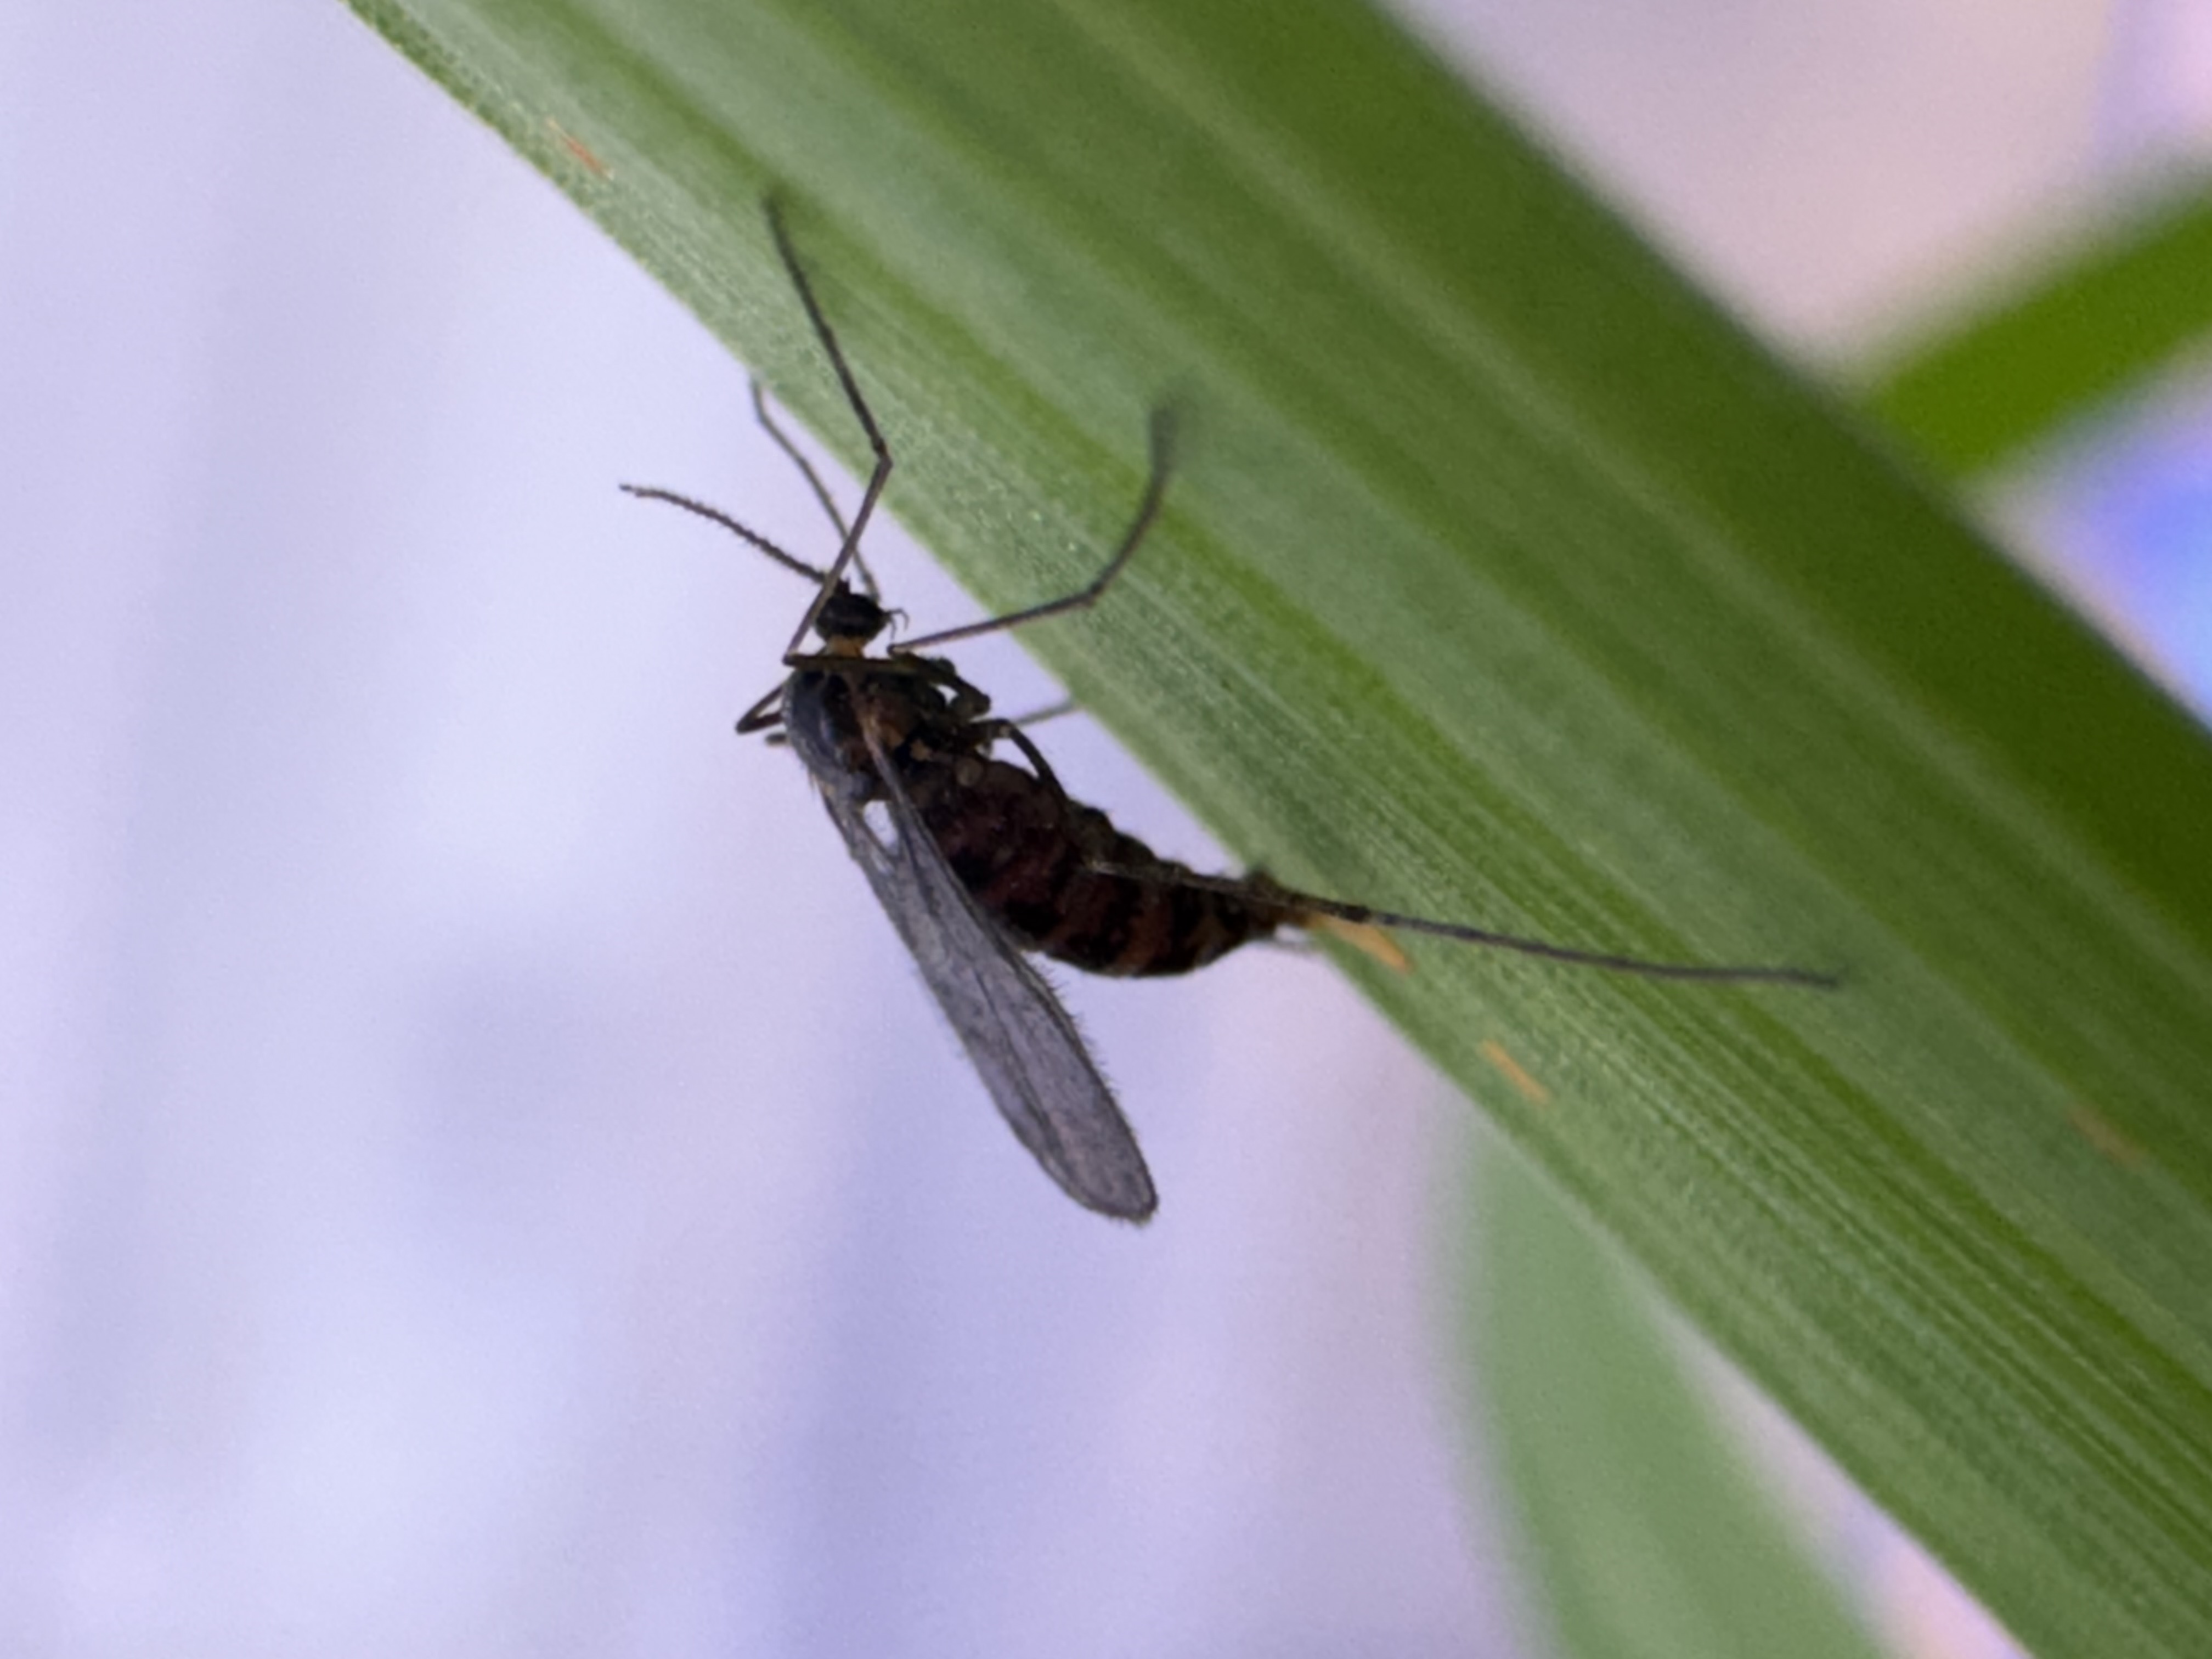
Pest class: hessian_fly